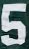
Number: 5